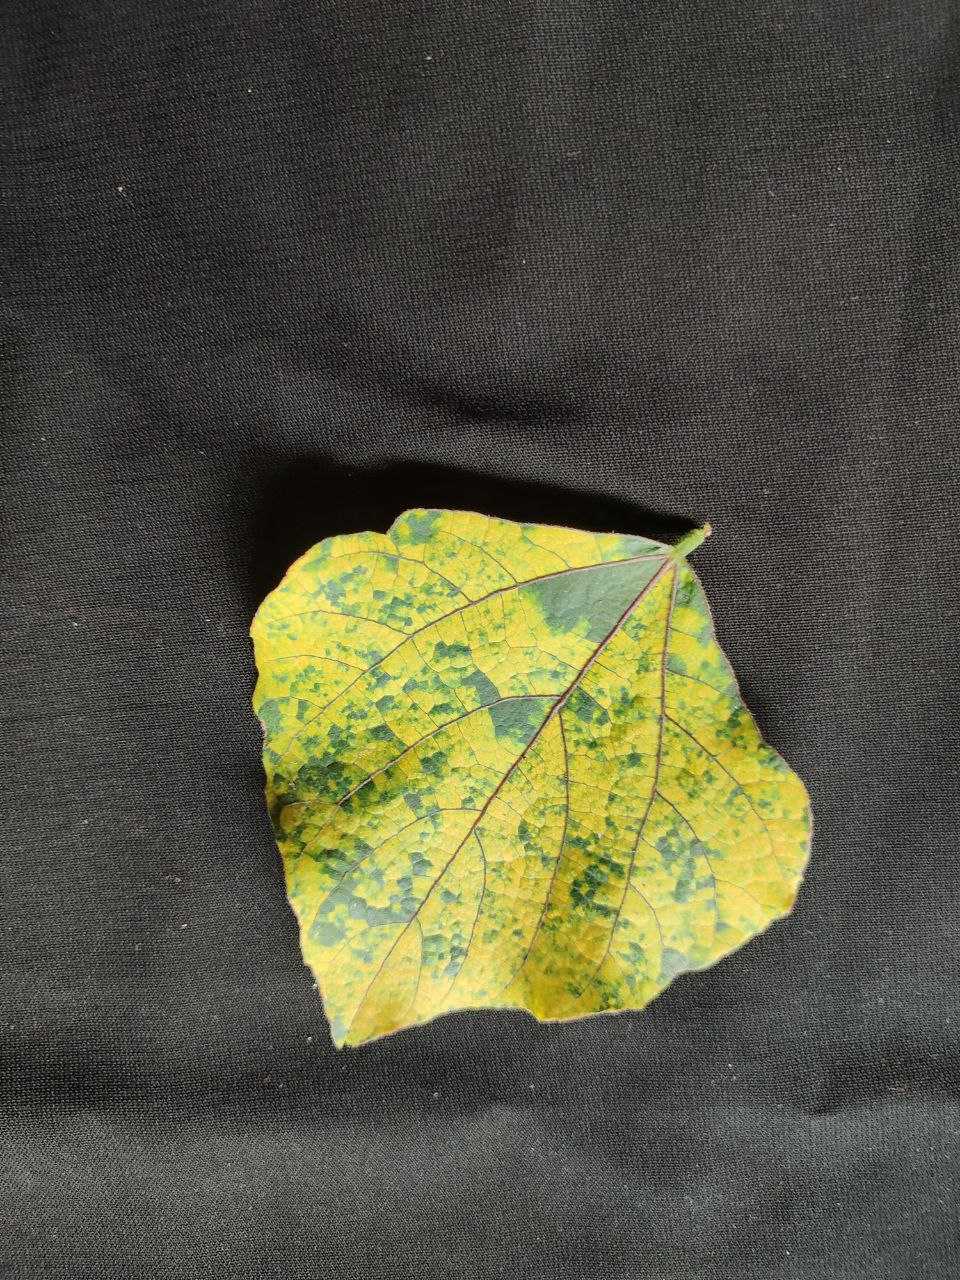
Crop: bean
Leaf condition: Mosaic Virus